Fondaco dei Tedeschi

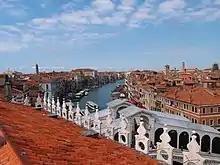
View from the top of the Fondaco dei Tedeschi in July 2017

There are only a few descriptions that exist about the Fondaco dei Tedeschi before the 1505 fire that destroyed the structure. One of these surviving accounts is by a German Friar who described the Fondaco as having two central courtyards which faced the Grand Canal. There is also a surviving map by Jacopo de’ Barbari that shows that the Fondaco was made up of many smaller buildings which were used for storage as well as housing. The original Fondaco can also be seen in Vittore Carpaccio's painting "Miracle of the Relic of the Cross at the Ponte di Rialto", were the Fondaco is visible in the background.